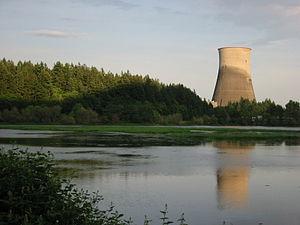
Le Columbia est un fleuve circulant du Canada aux États-Unis avant de se jeter dans l'océan Pacifique.
La centrale nucléaire Trojan est située à Rainier dans le comté de Columbia de l’Oregon aux États-Unis.